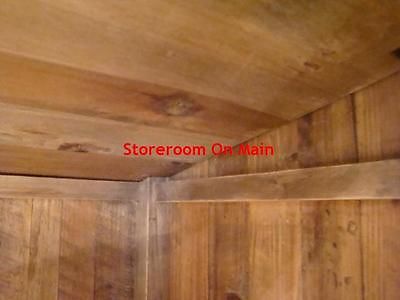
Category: cabinet